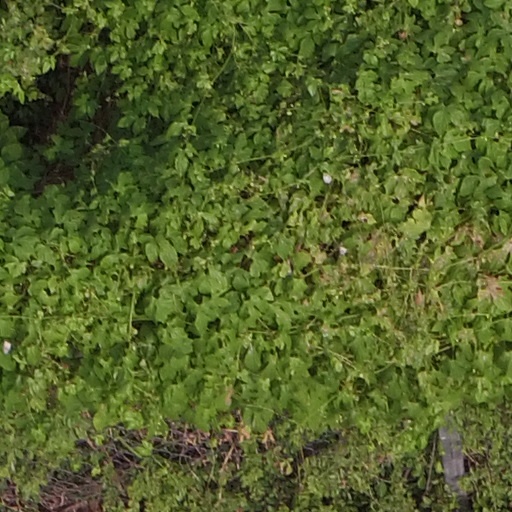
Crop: maize; corn